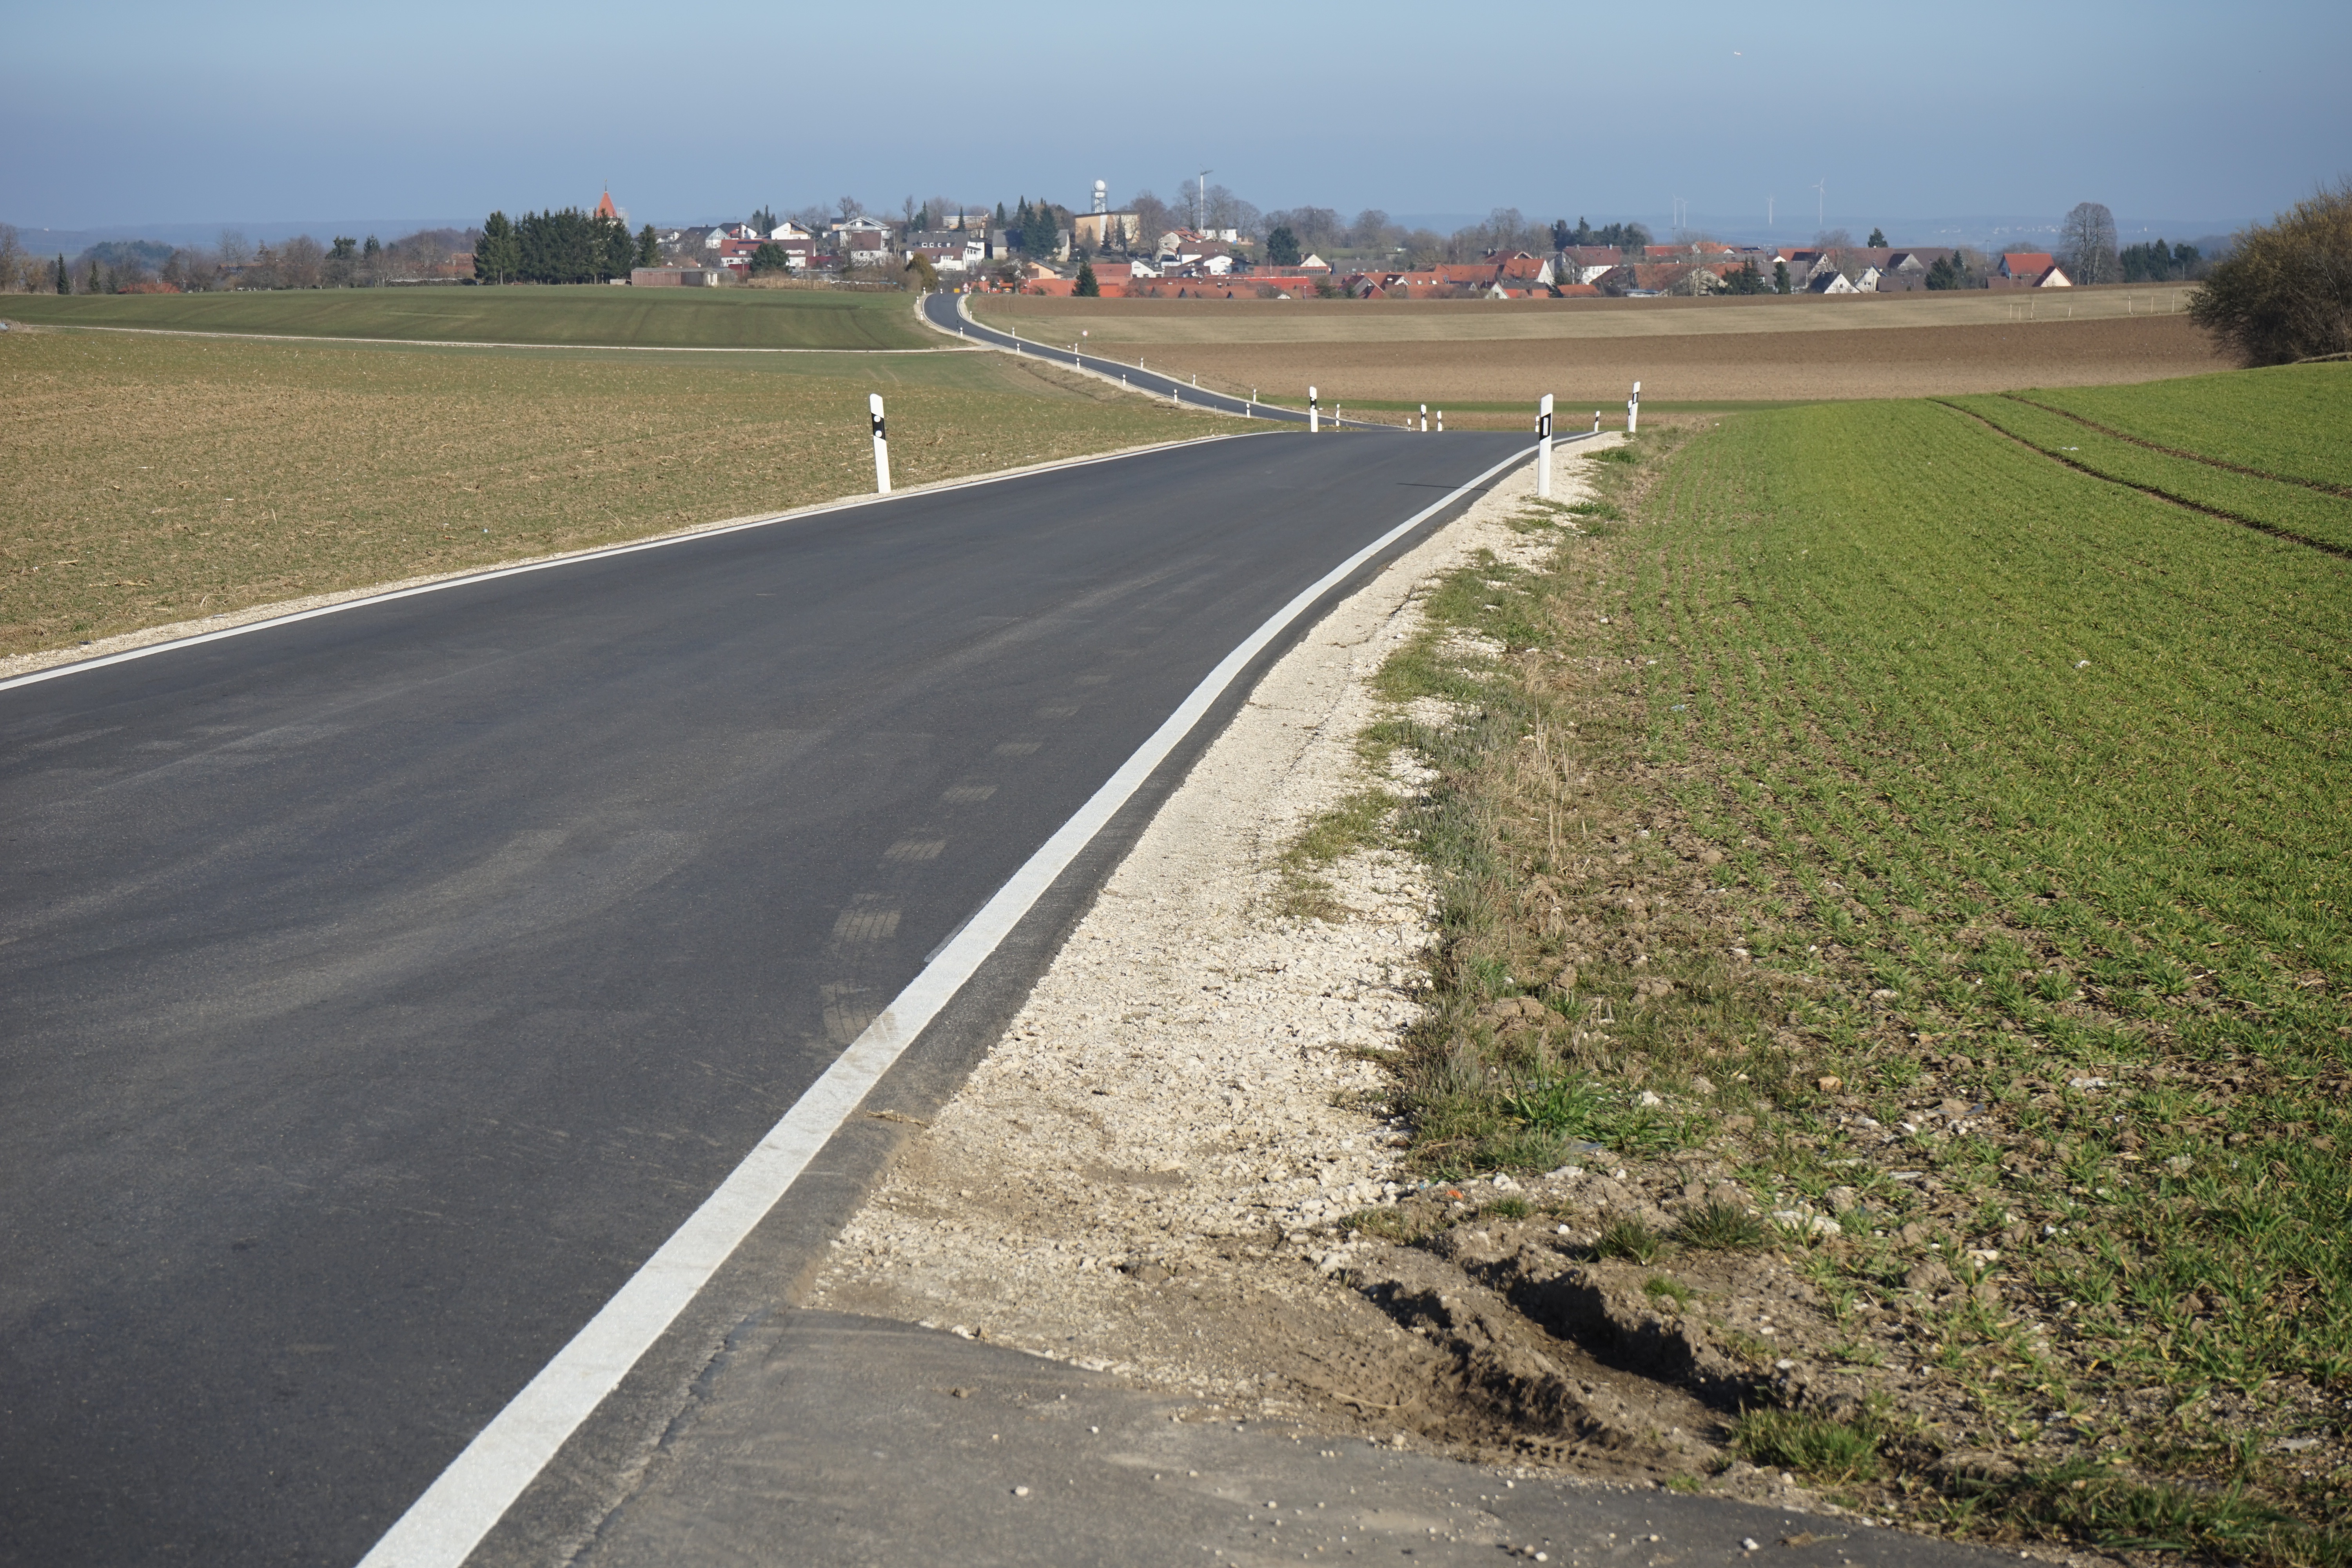
landscape, coast, nature, road, field, highway, asphalt, empty, lane, plain, infrastructure, race track, levee, rural area, aerial photography, road surface, controlled access highway